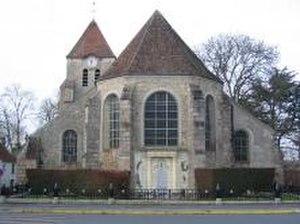
Mortcerf_Eglise